Native American policy of the Ulysses S. Grant administration

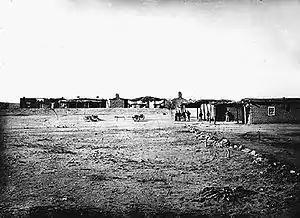
Camp Grant

Grant's "Peace" policy received a boost when Chief of the Oglala Sioux Red Cloud, "Maȟpíya Lúta", and Brulé Sioux Spotted Tail, "Siŋté Glešká", arrived in Washington D.C. and met Grant at the White House for a bountiful state dinner on May 7, 1870. Red Cloud, at a previous meeting with Secretary Cox and Commissioner Parker, complained that promised rations and arms for hunting had not been delivered. Afterward, Grant and Cox lobbied Congress for the promised supplies and rations. Congress responded by passing the Indian Appropriations Act, which appropriated the tribal monies, and Grant signed it into law on July 15, 1870. Two days after Spotted Tail urged the Grant administration to keep white settlers from invading Native reservation land, Grant ordered all Generals in the West to "keep intruders off by military force if necessary". In 1871, Grant signed another Indian Appropriations Act that ended the governmental policy of treating tribes as independent sovereign nations. Natives would be treated as individuals or wards of the state and Indian policies would be legislated by Congressional statutes.